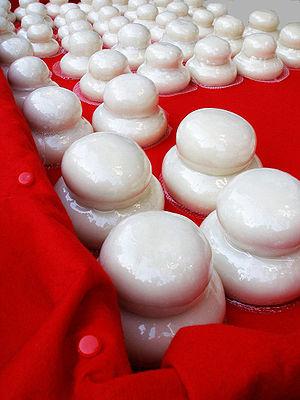
Kagami mochi, littéralement « gâteau miroir » est un mochi traditionnel du Nouvel An japonais. Il est habituellement fabriqué à partir de 2 mochi, le plus petit étant placé au-dessus du plus grand et d'un daidai, une feuille étant attachée sur le dessus.